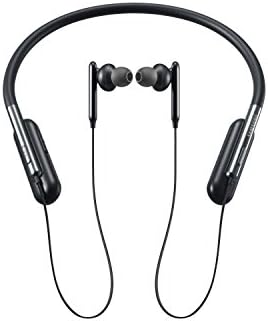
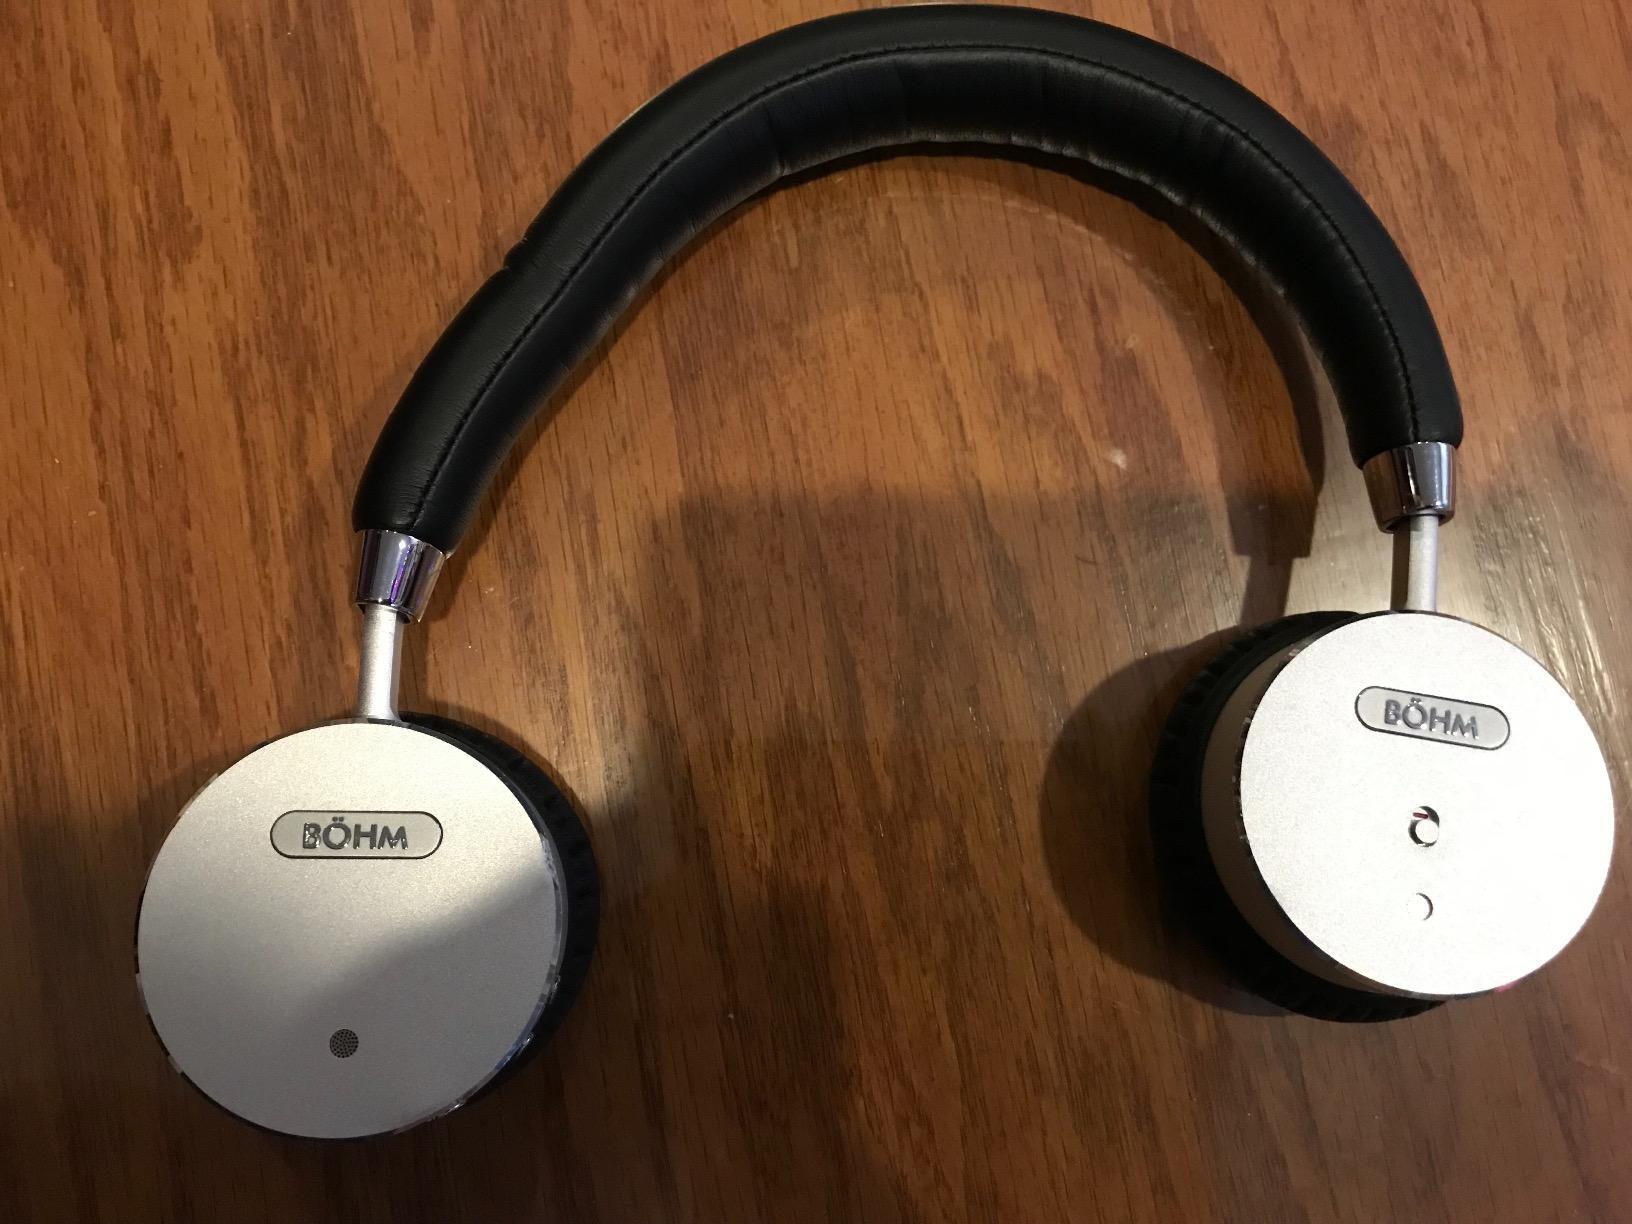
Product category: headphones
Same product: no